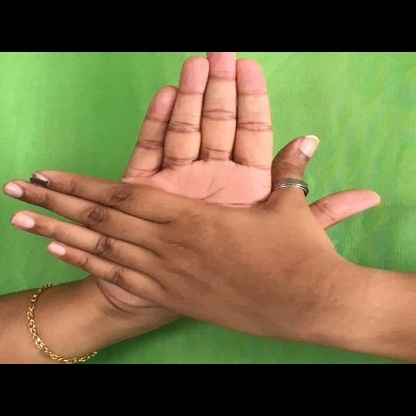
Mudra: Chakra